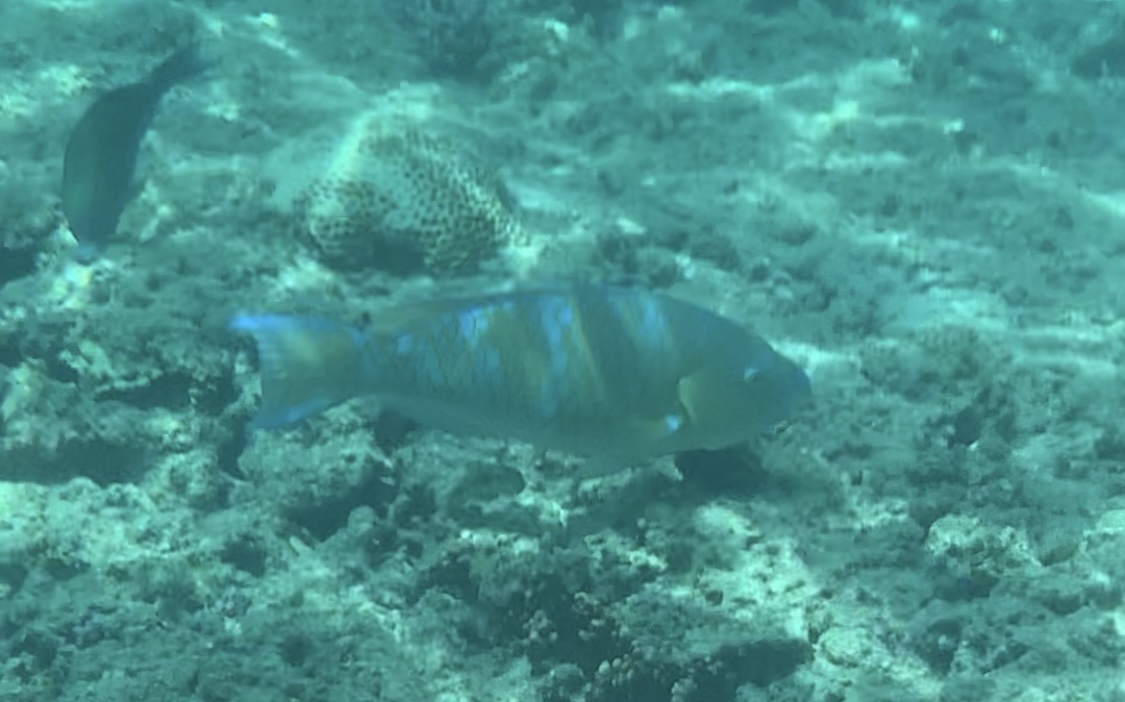
Scarus ghobban (Blue-barred Parrotfish)